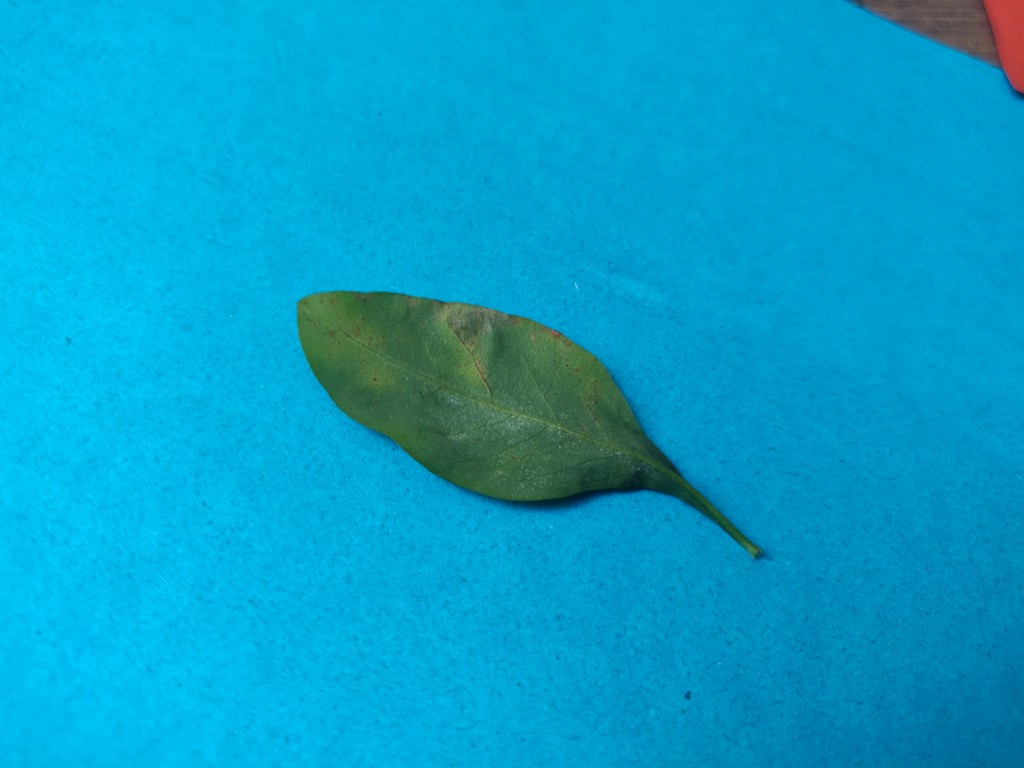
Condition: Unhealthy
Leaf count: single
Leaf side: back